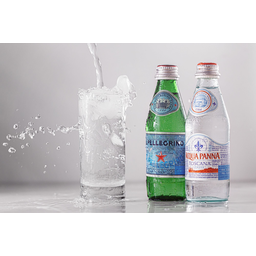
Label: glass